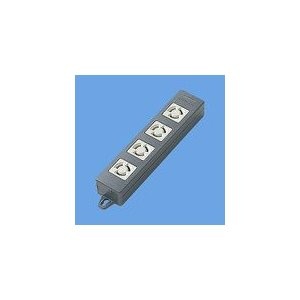
パナソニック　OAタップ(接地15A引掛形) 4コ口 ブラック マグネット付 WCH2604B
Brand: パナソニック
送料： 送料有料 納期： メーカー取寄品 【主な特長】 ■接地15A引掛形 ■4コ口 ■ブラック ■マグネット付 ■適用コード 3心 ビニルキャブタイヤ丸形コード(VCTF) 2mm2
Category: Hardware > Power & Electrical Supplies > Power Outlets & Sockets